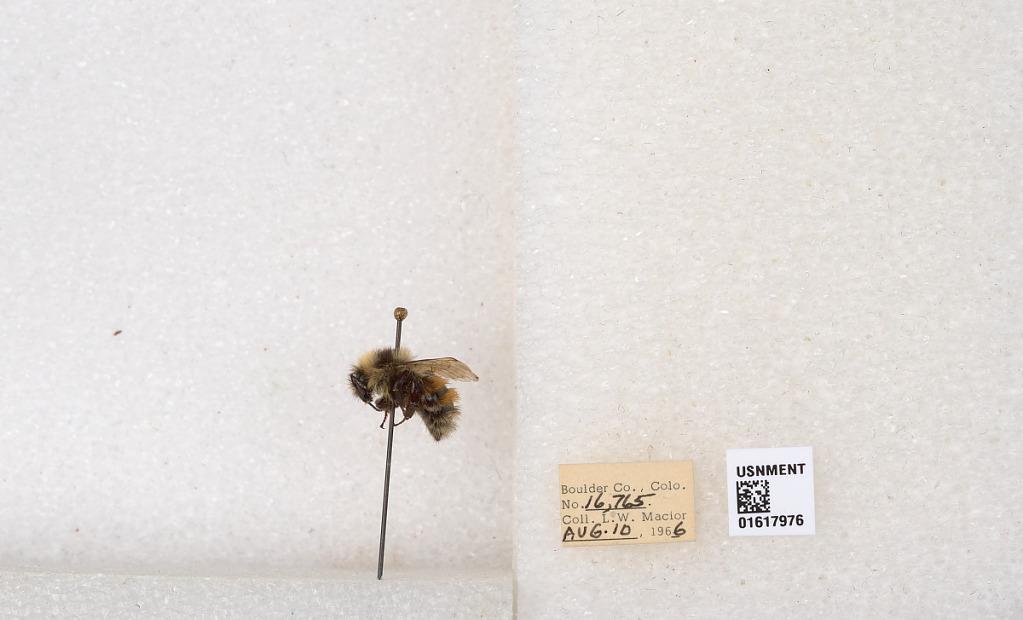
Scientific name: Bombus (Pyrobombus) sylvicola Kirby
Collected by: L. Macior
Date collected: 1966-8-10
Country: United States
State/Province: Colorado
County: Boulder
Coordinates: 40.0925, -105.358